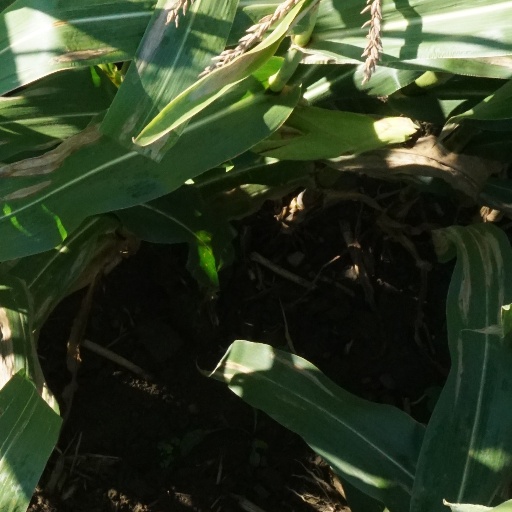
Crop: maize; corn